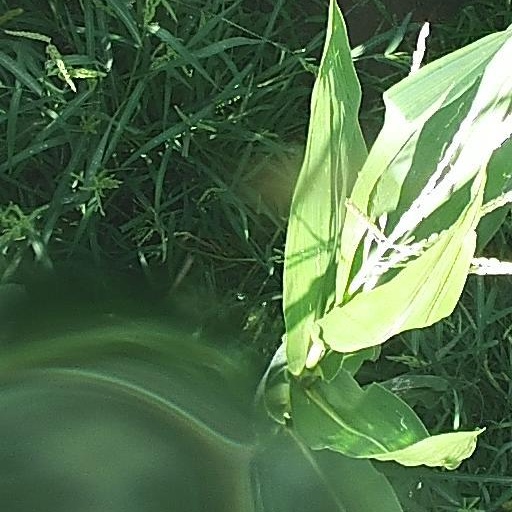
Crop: maize; corn